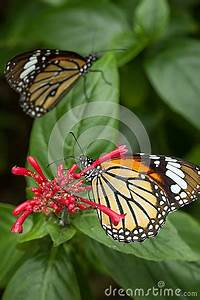
Label: farfalla